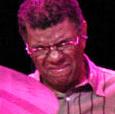
Age: 63